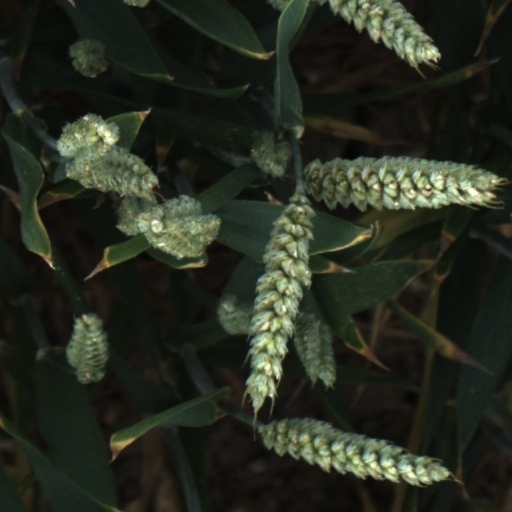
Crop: wheat